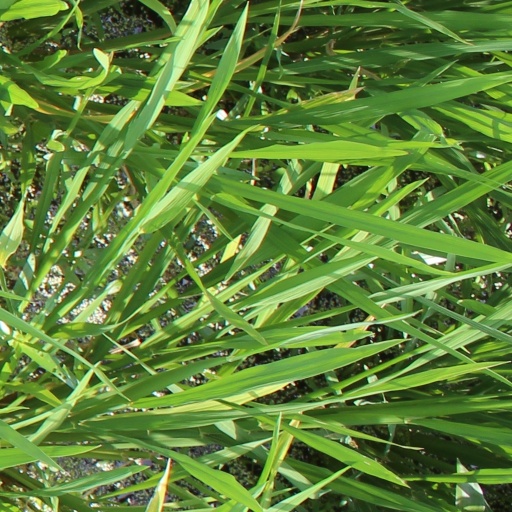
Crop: rice